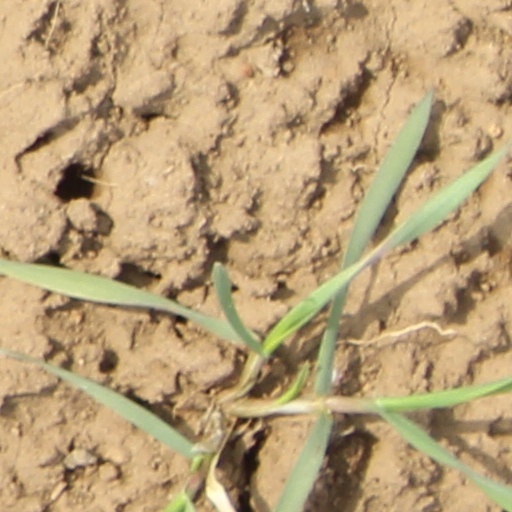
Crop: wheat